Timeline of Cagliari

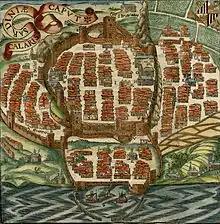
Map of Cagliari from Münster's "Cosmographia", 1544

"This article incorporates information from the Italian Wikipedia."